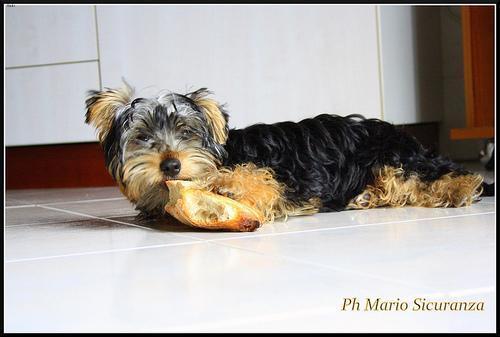
yorkshire terrier